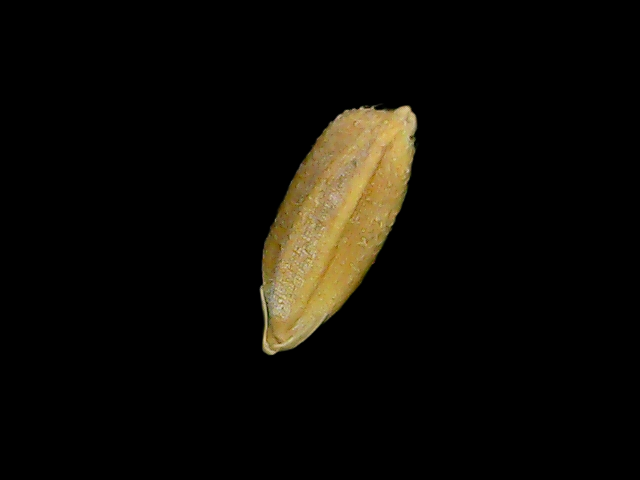
Rice variety: Bd95